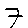
Label: 7